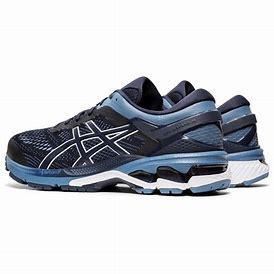
Brand: Asics
Model: Gel Kayano 26